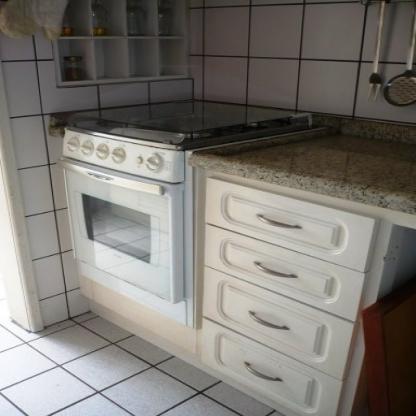
Scene: Indoor